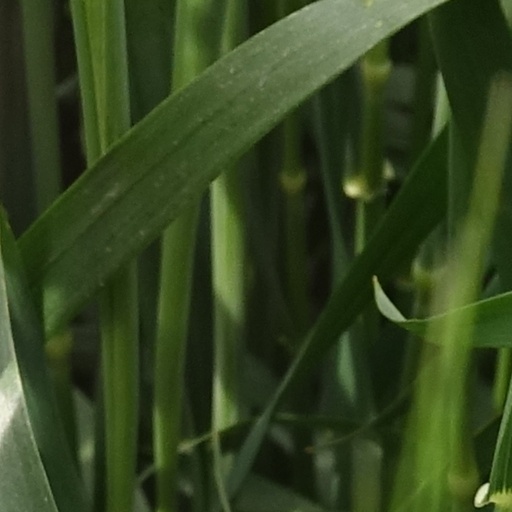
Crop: wheat